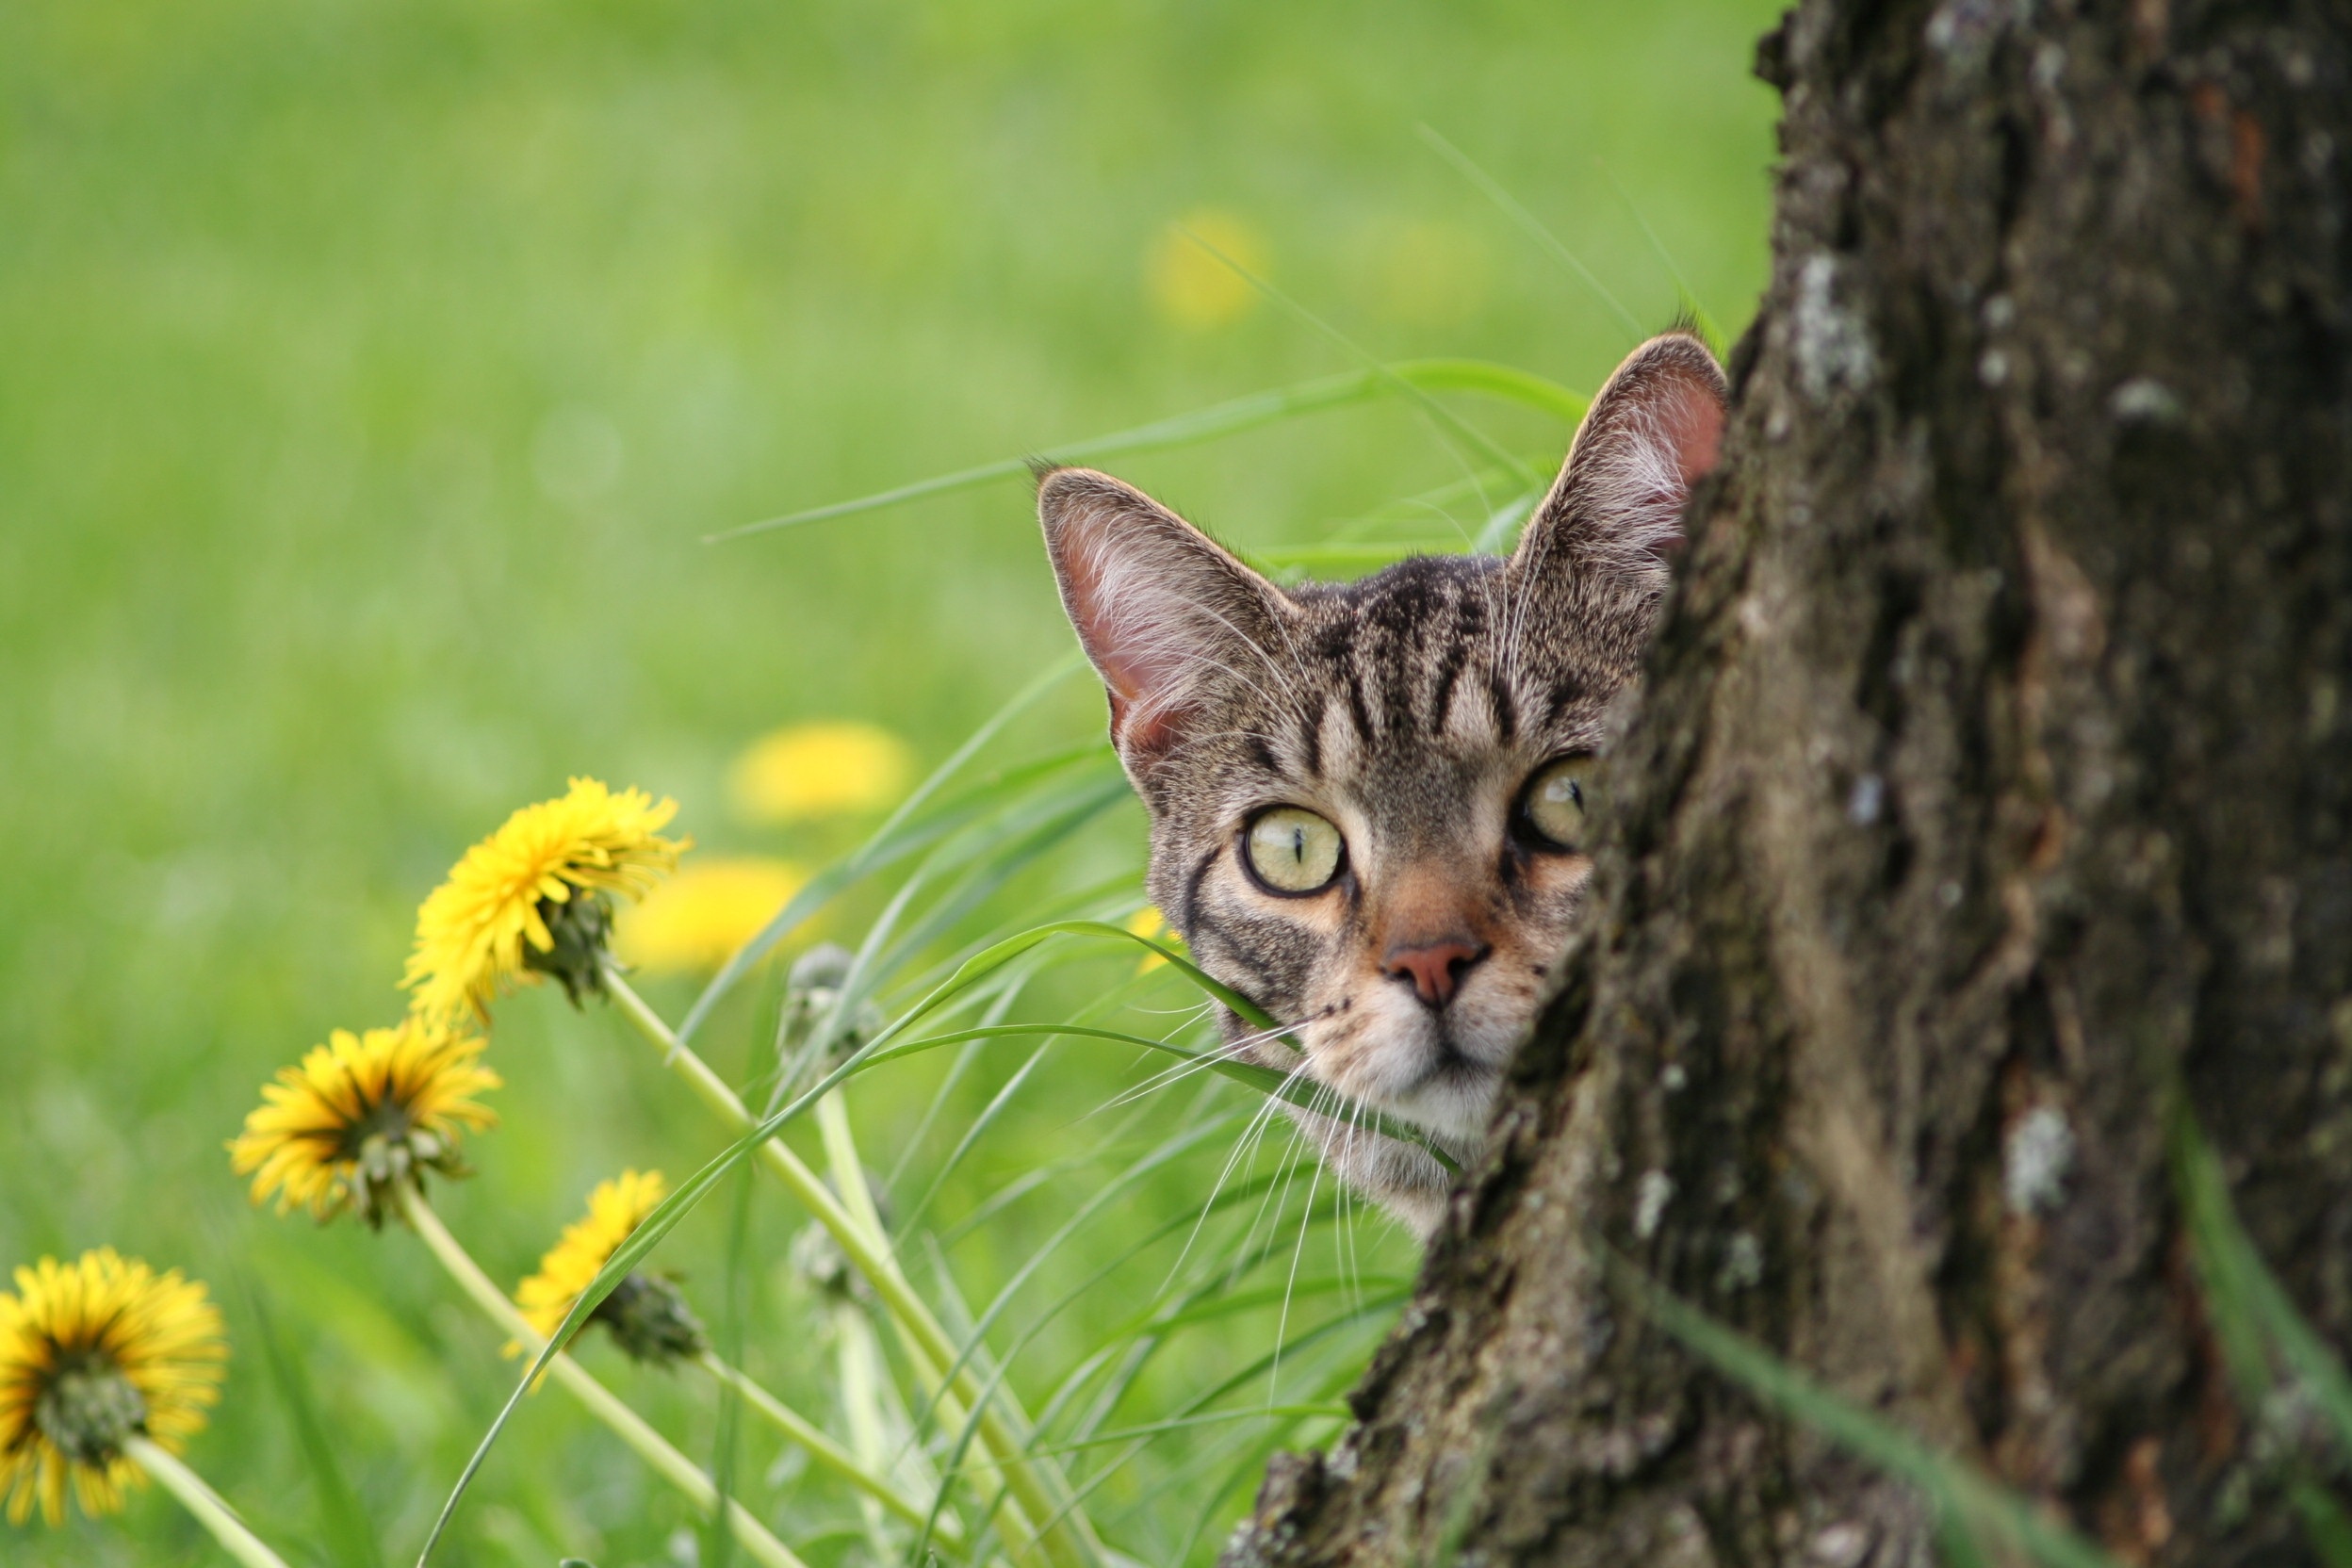
grass, flower, wildlife, cat, mammal, fauna, whiskers, vertebrate, tomcat, domestic cat, wild cat, brindled, small to medium sized cats, cat like mammal, rusty spotted cat, curious cat